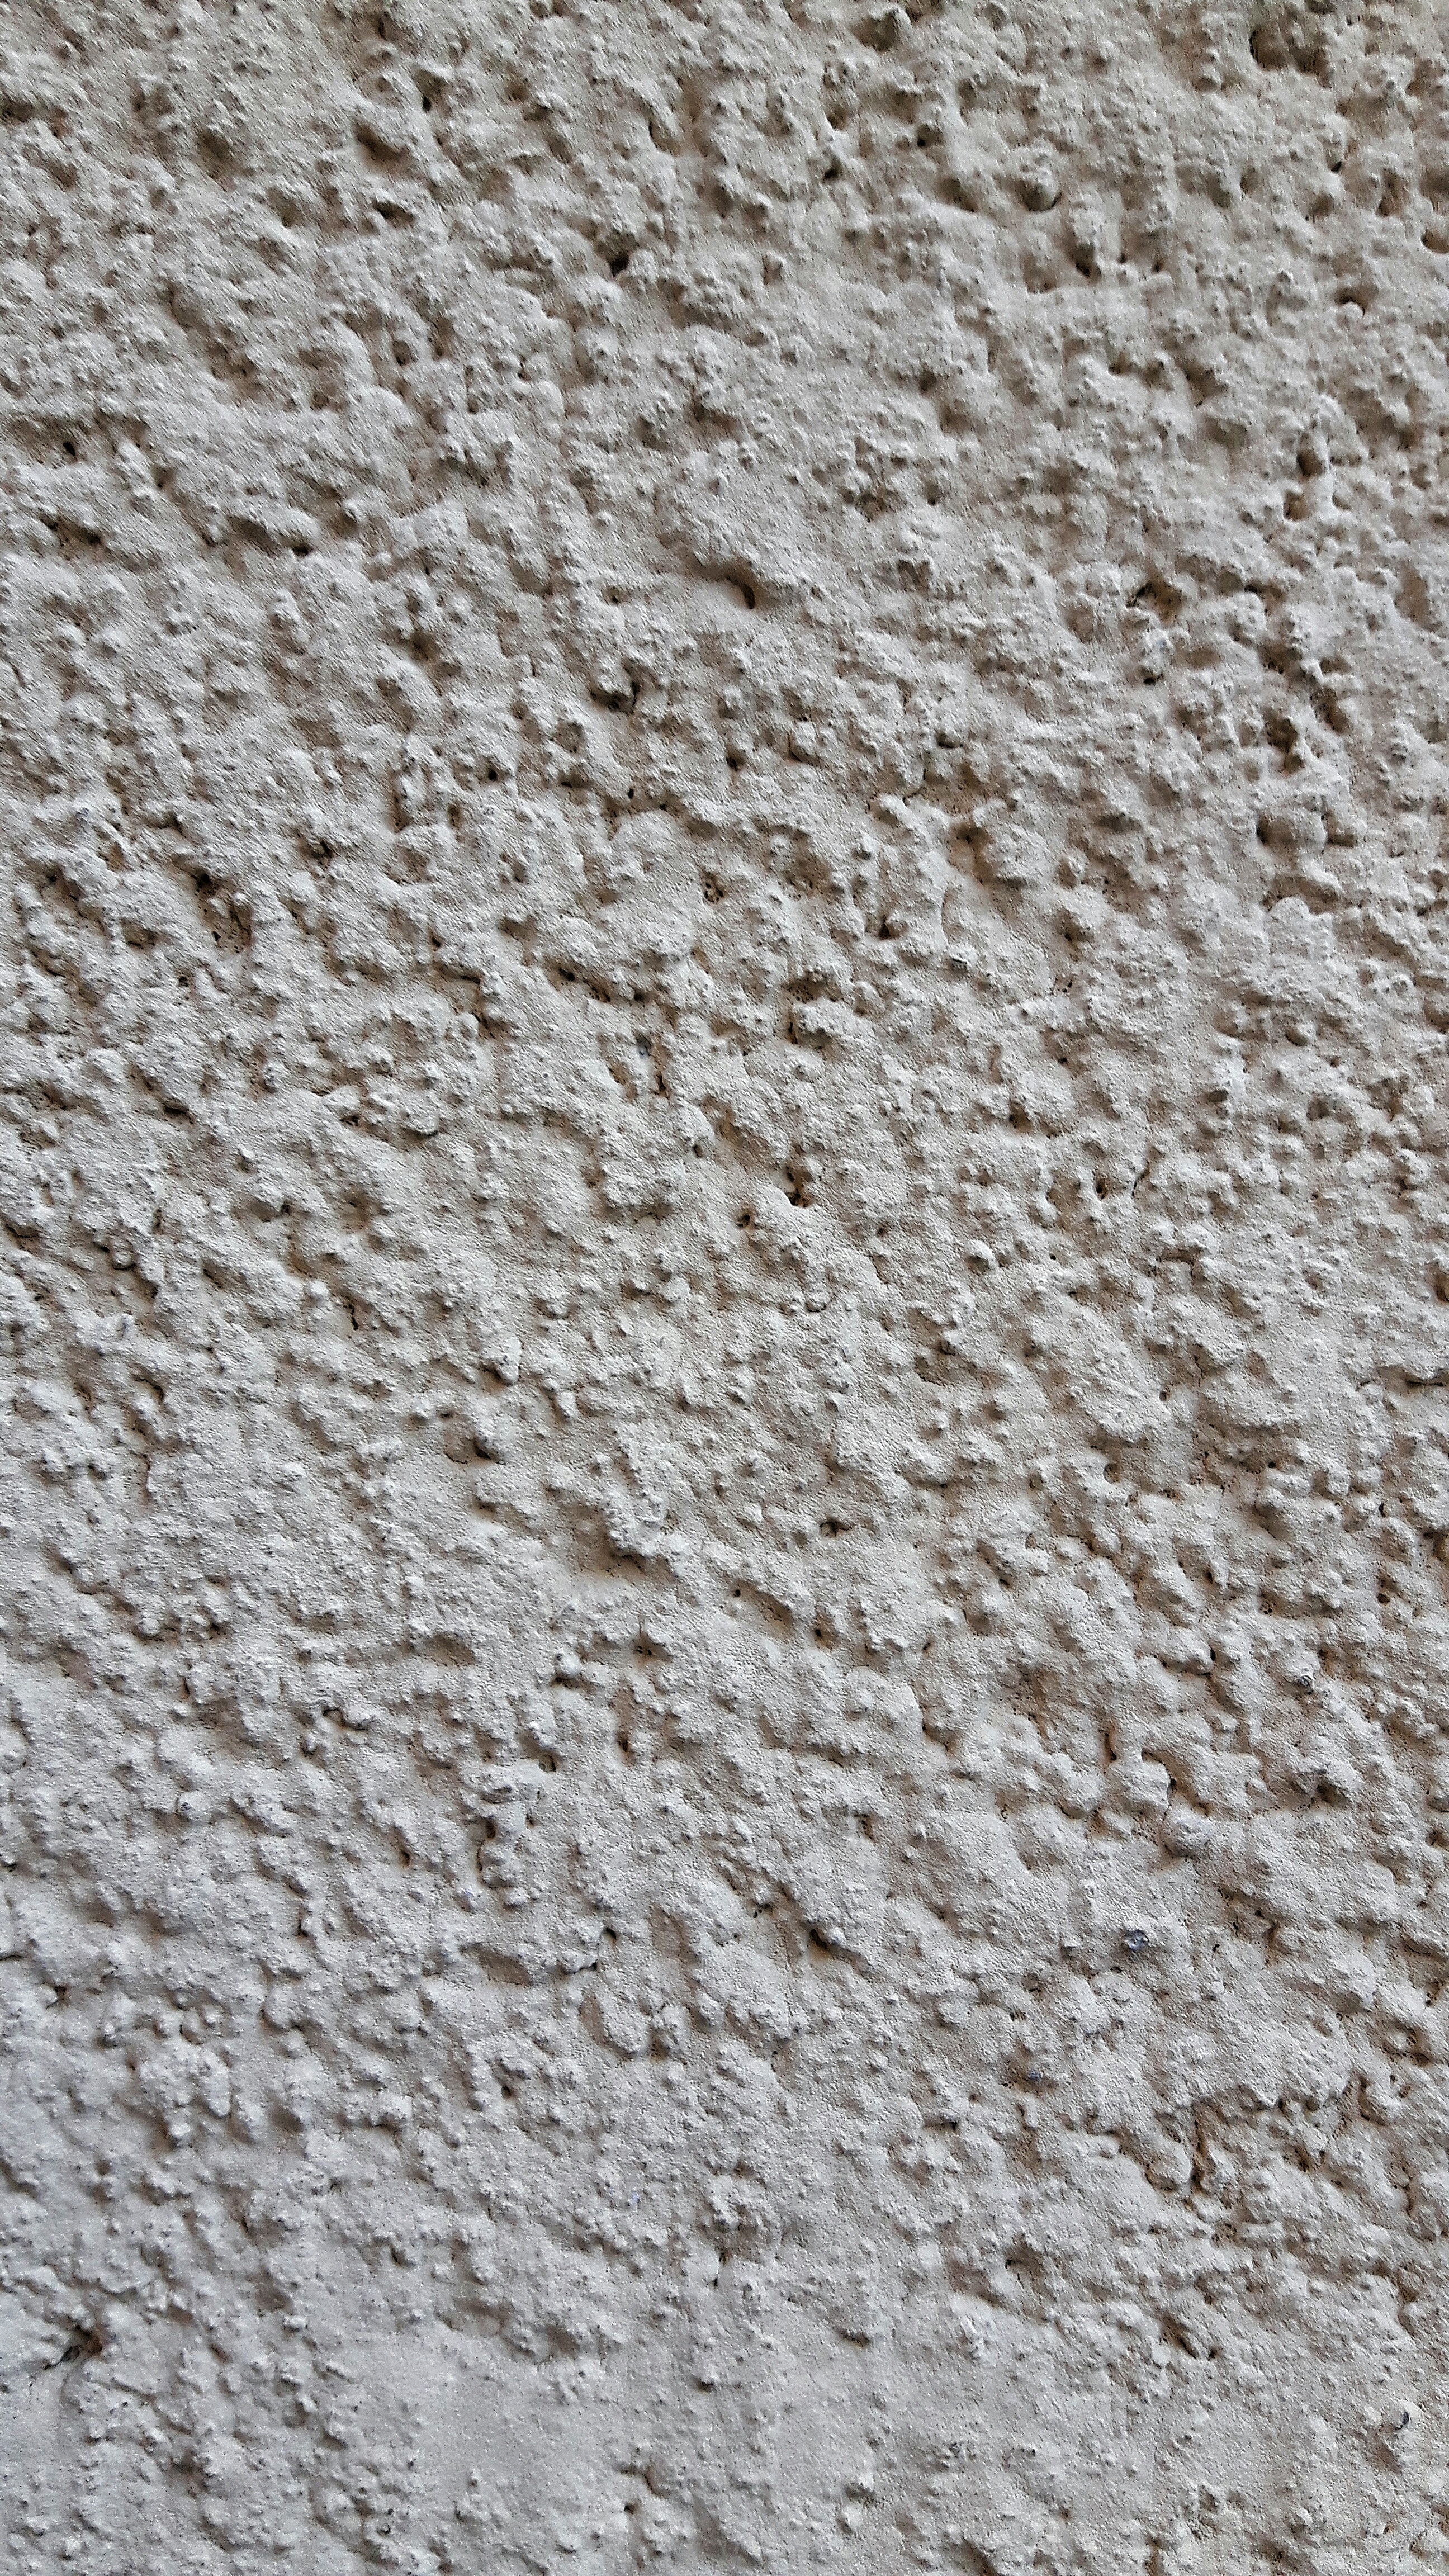
sand, rock, wood, white, texture, floor, wall, line, color, soil, paint, brick, material, drawing, plaster, flooring, the framework